College rugby in the United States

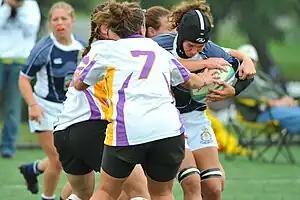
Penn State vs West Chester University of Pennsylvania (2008).Nichole Lopes '07 '09 with the ball for Penn State

The NCAA marked women's rugby as an NCAA Emerging Sports for Women in 2002. Thereafter schools began adding women's rugby as an NCAA sport. An "Emerging Sport" must gain championship status (minimum 40 varsity programs, except 28 for Division III) within 10 years, or show progress toward that goal to remain on the list. Until then, it is under the auspices of the NCAA and its respective institutions. Emerging Sport status allows competition to include club teams to satisfy the NCAA's minimum number of competitions rule.